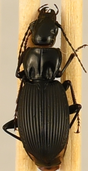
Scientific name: Pterostichus lachrymosus
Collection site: Mountain Lake Biological Station NEON (MLBS), plot MLBS_005